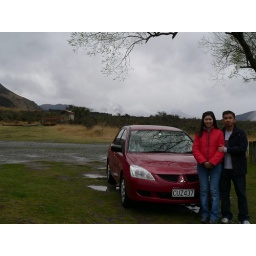
Us and car by the lake